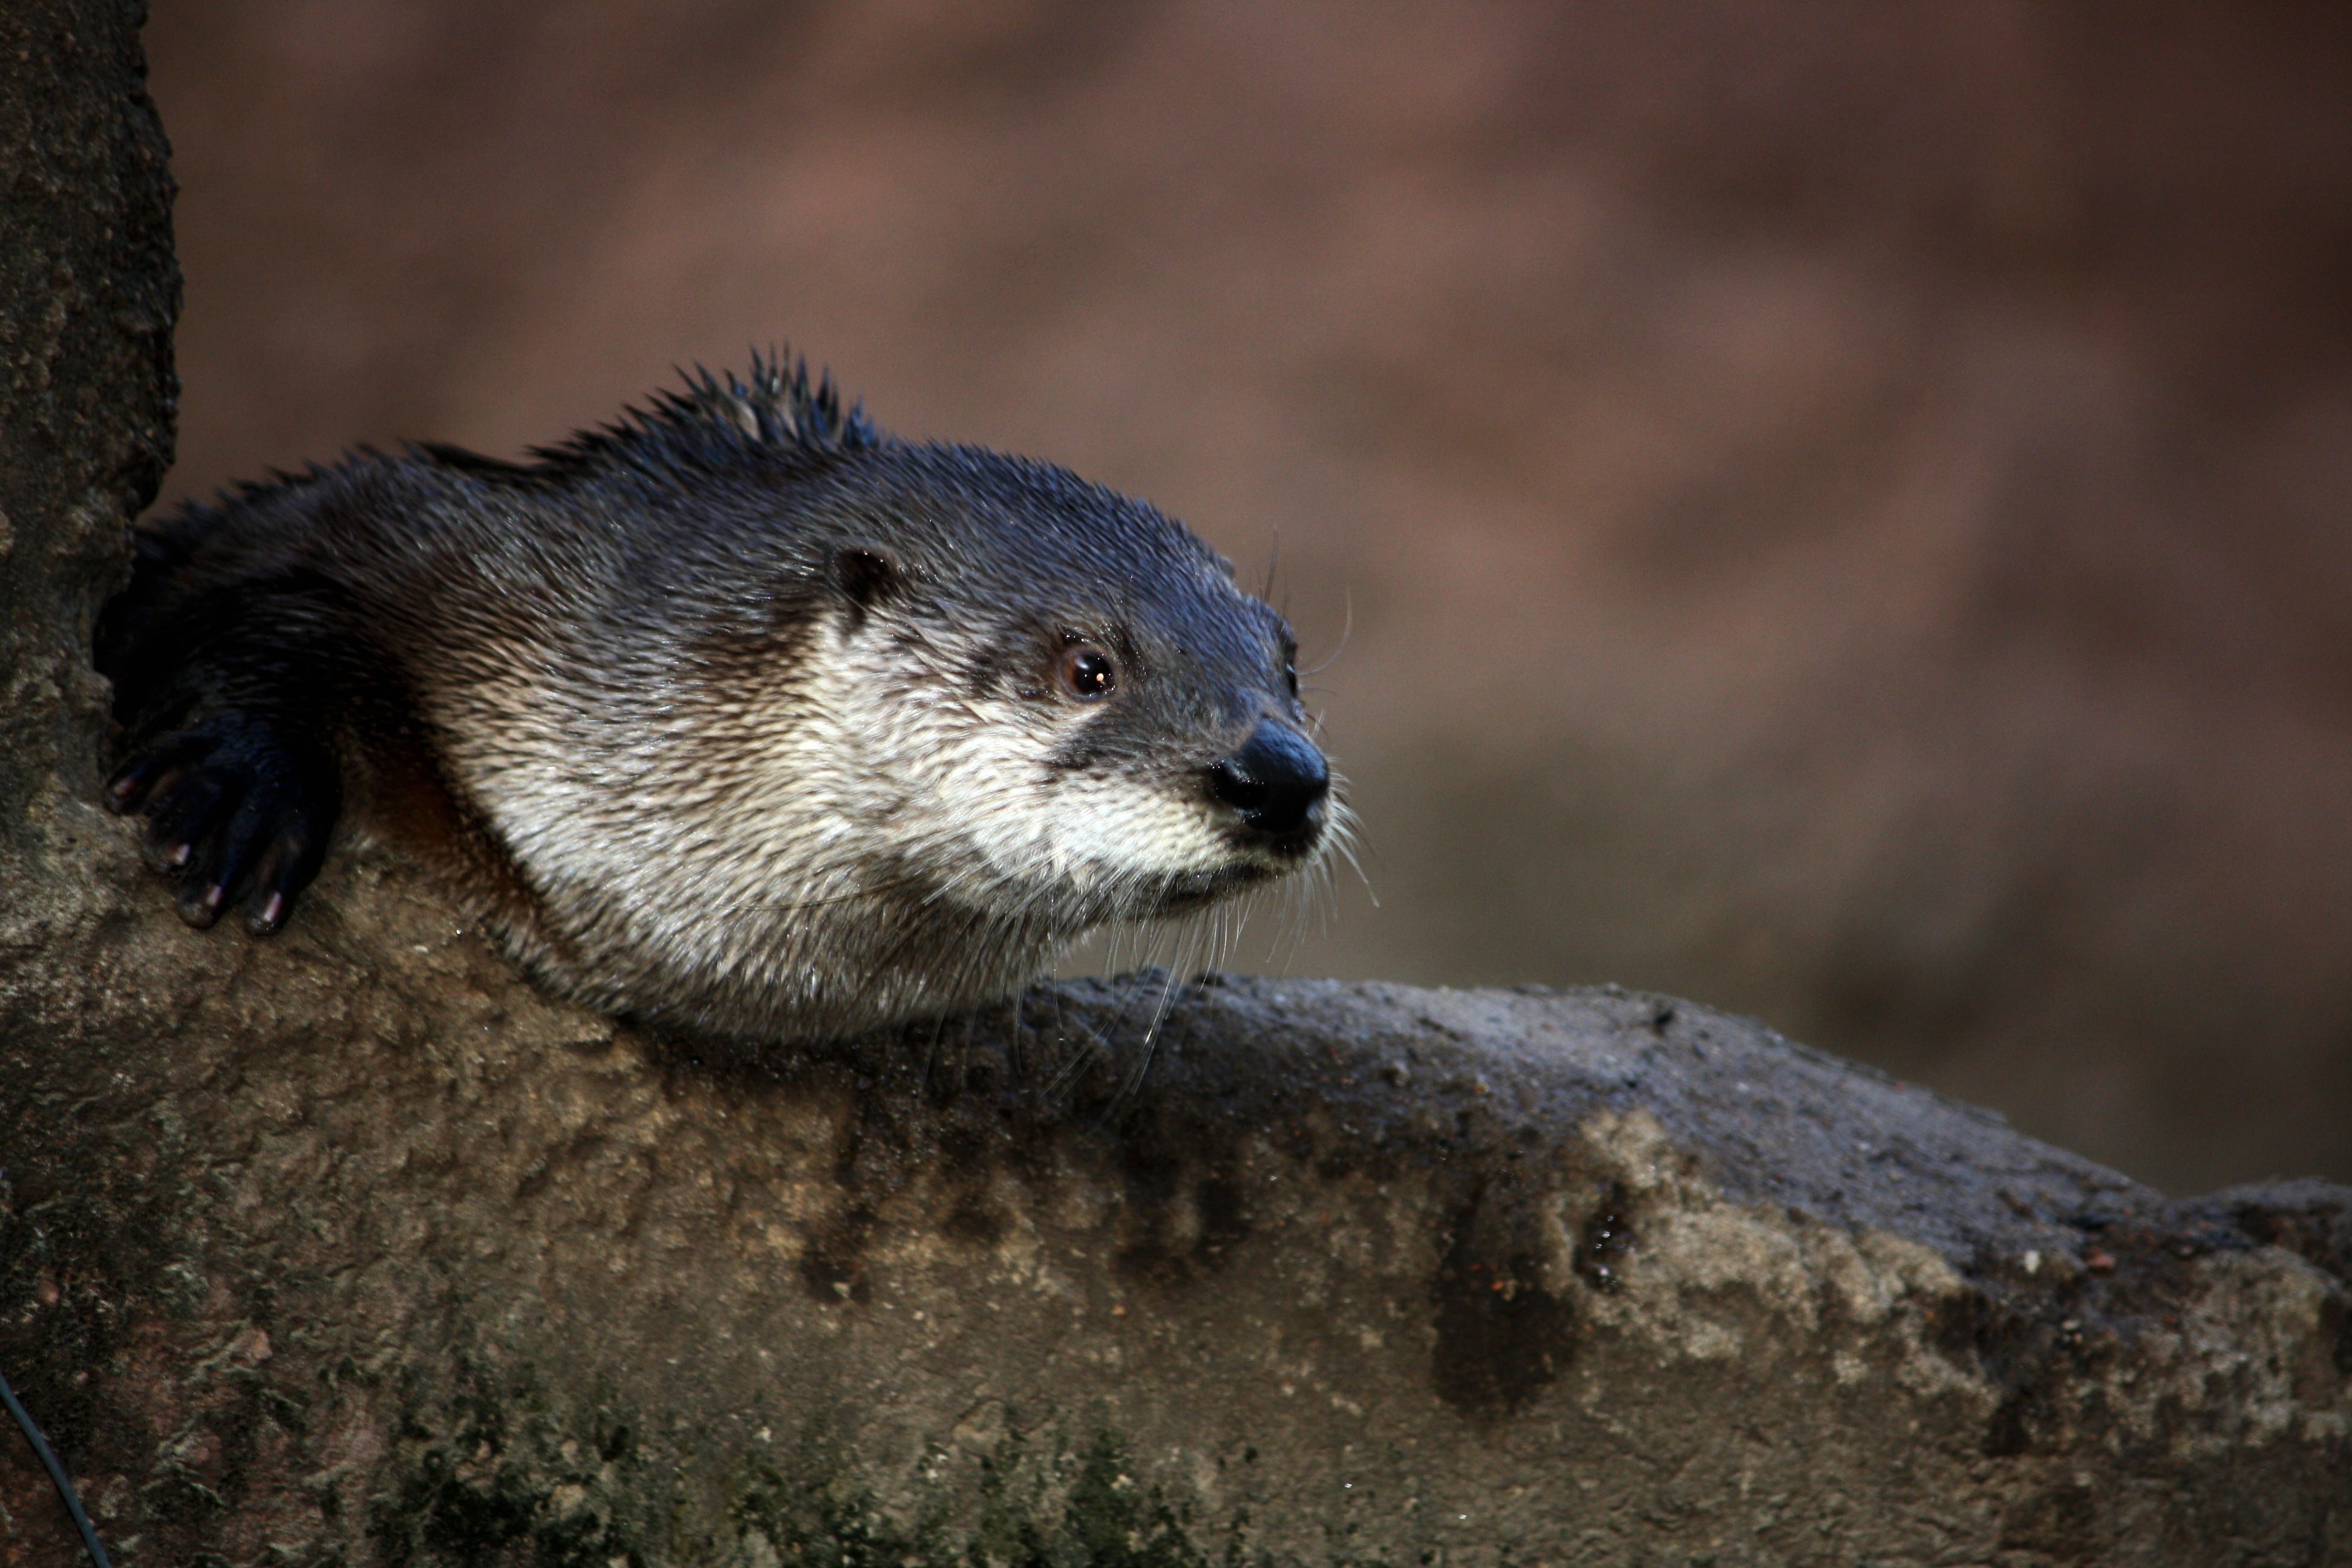
water, nature, wilderness, animal, wildlife, wild, environment, mammal, squirrel, fauna, close up, outdoors, whiskers, zoology, vertebrate, species, otter, mink, marmot, mustelidae